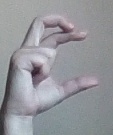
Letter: thal